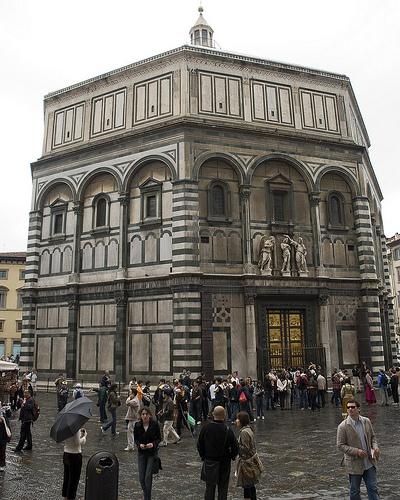
Weather: rain or strom